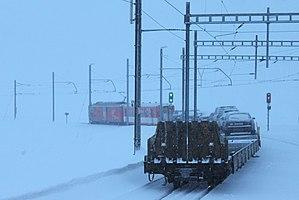
La Route principale 19 est une route principale suisse reliant Brigue à Tamins près de Coire.